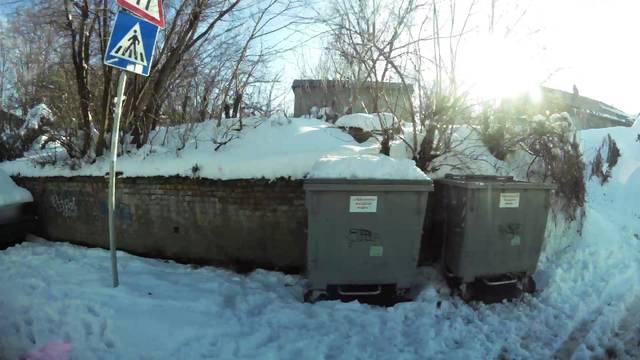
Region: Serbia
Coordinates: 44.816, 20.501